Amir Gutfreund

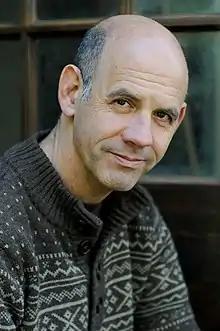
Amir Gutfreund in February 2013

Amir Gutfreund (July 23, 1963 - November 27, 2015) was an Israeli writer and columnist for the "Maariv" newspaper.